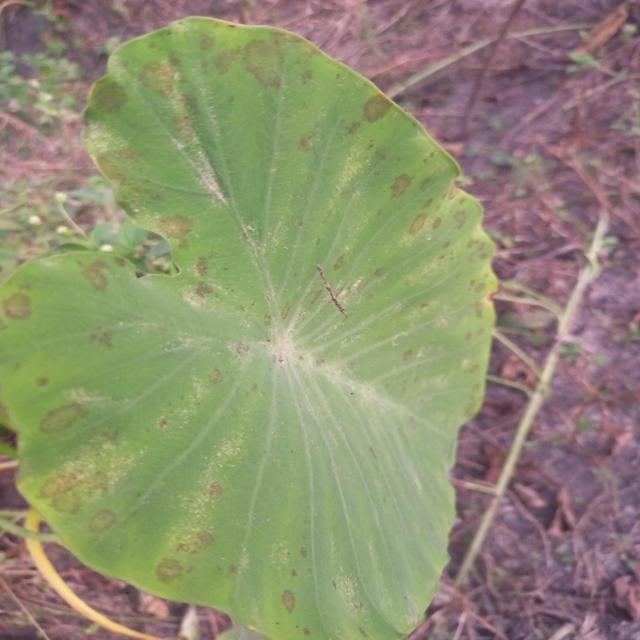
Label: Early_Blight